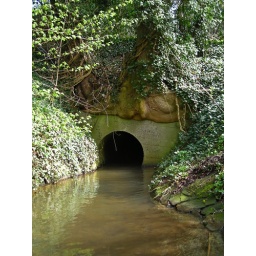
concrete bridge eaten by tree (1)